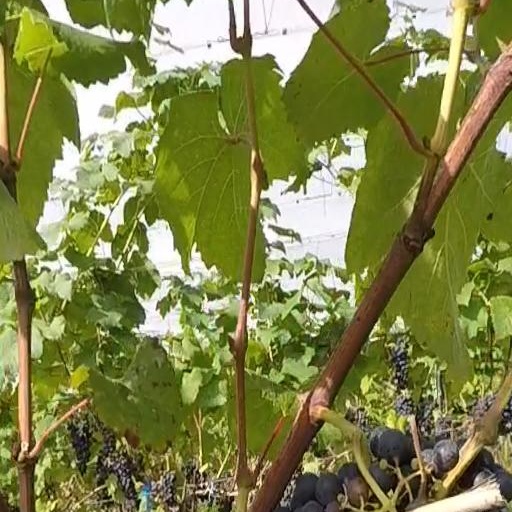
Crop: grape